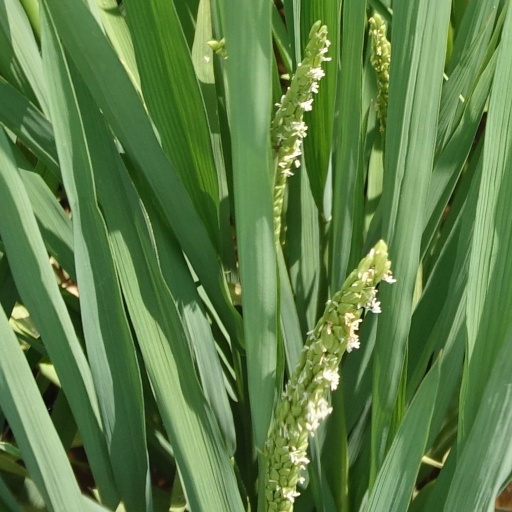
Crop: rice